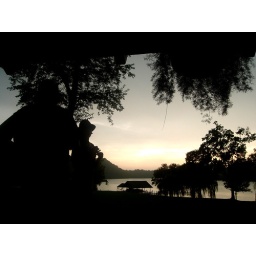
the sun outlines Christjahn and Austin and my aunt's house on the river in Tennesse